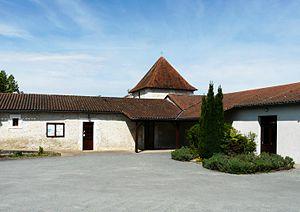
Sencenac-Puy-de-Fourches est une ancienne commune française située dans le département de la Dordogne, en région Nouvelle-Aquitaine.